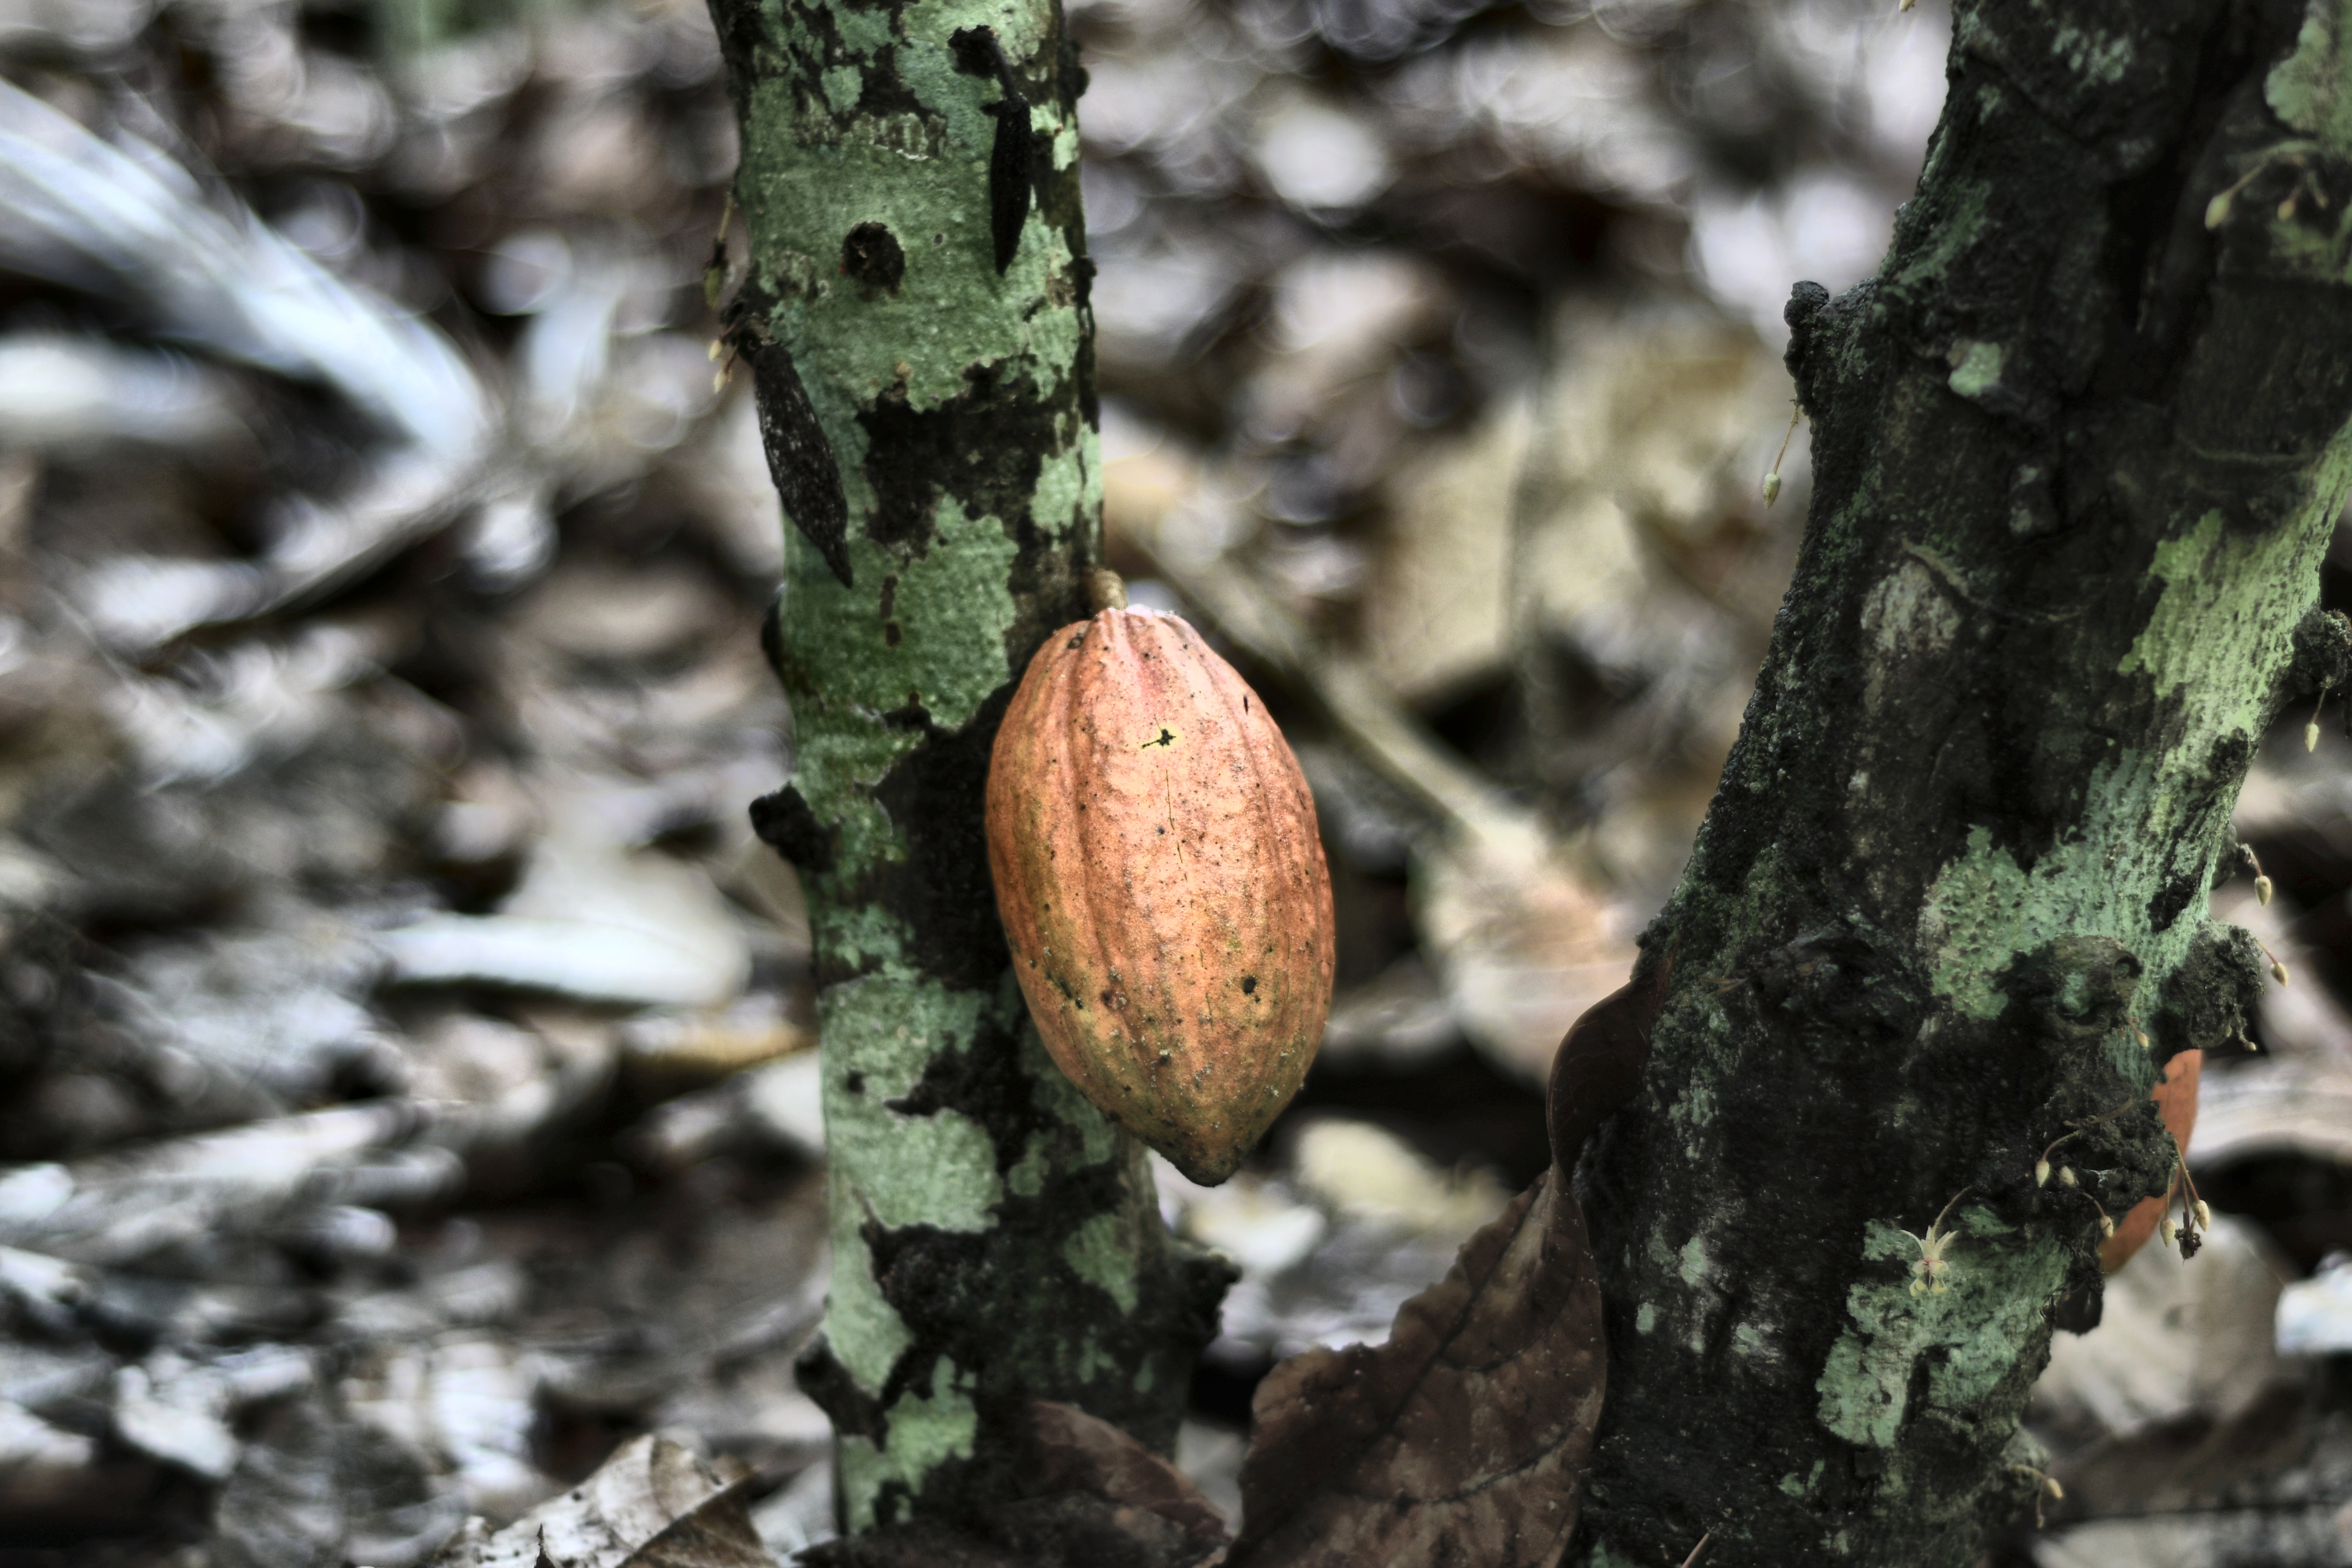
Maturity: mature
Variety: Amelonado